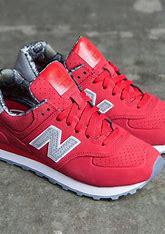
Brand: New
Model: Balance New Balance 574